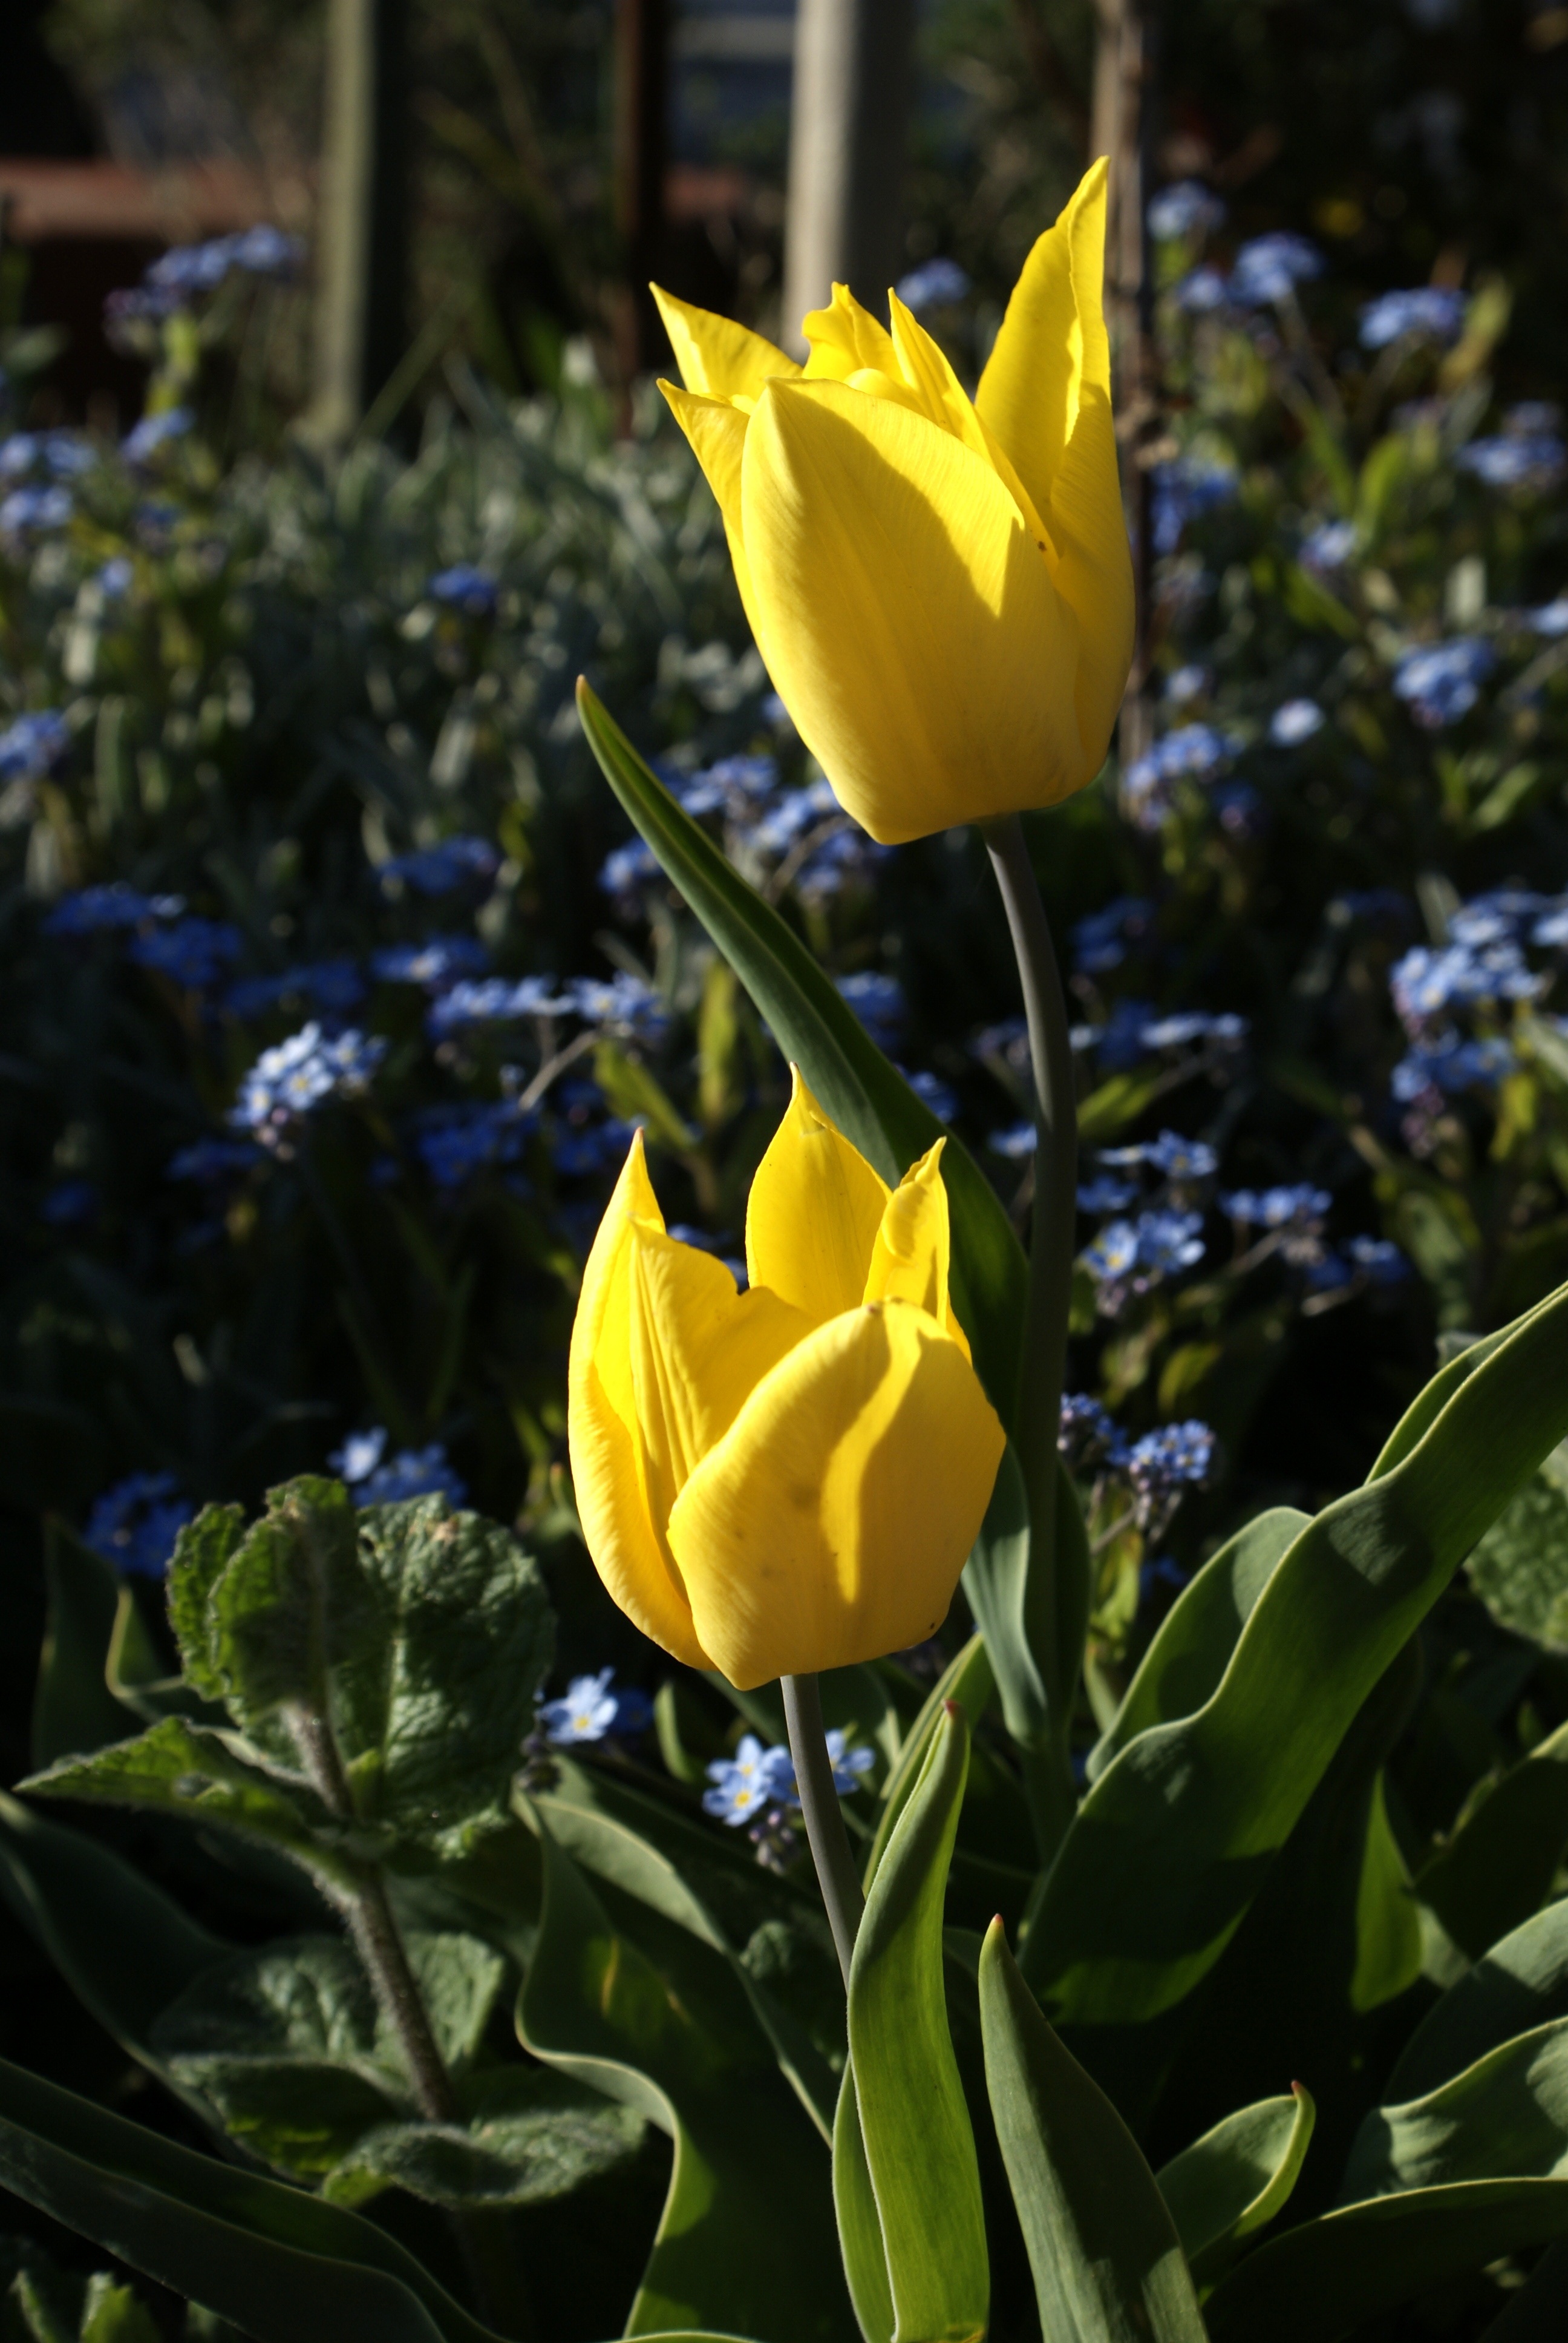
plant, flower, tulip, spring, botany, yellow, flora, yellow flower, flowers, arum, flowering plant, plant stem, land plant